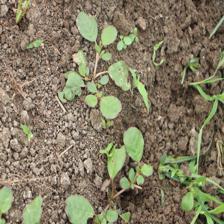
Label: BroadLeafWeed